Instructional scaffolding

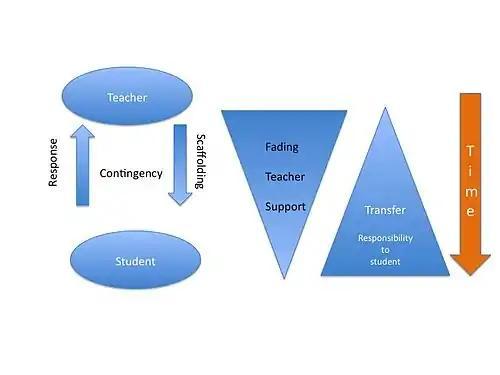
A Cycle of Scaffolding

Instructors can use a variety of scaffolds to accommodate different levels of knowledge. The context of learning (i.e. novice experience, complexity of the task) may require more than one scaffold strategy in order for the student to master new content. The following table outlines a few common scaffolding strategies: